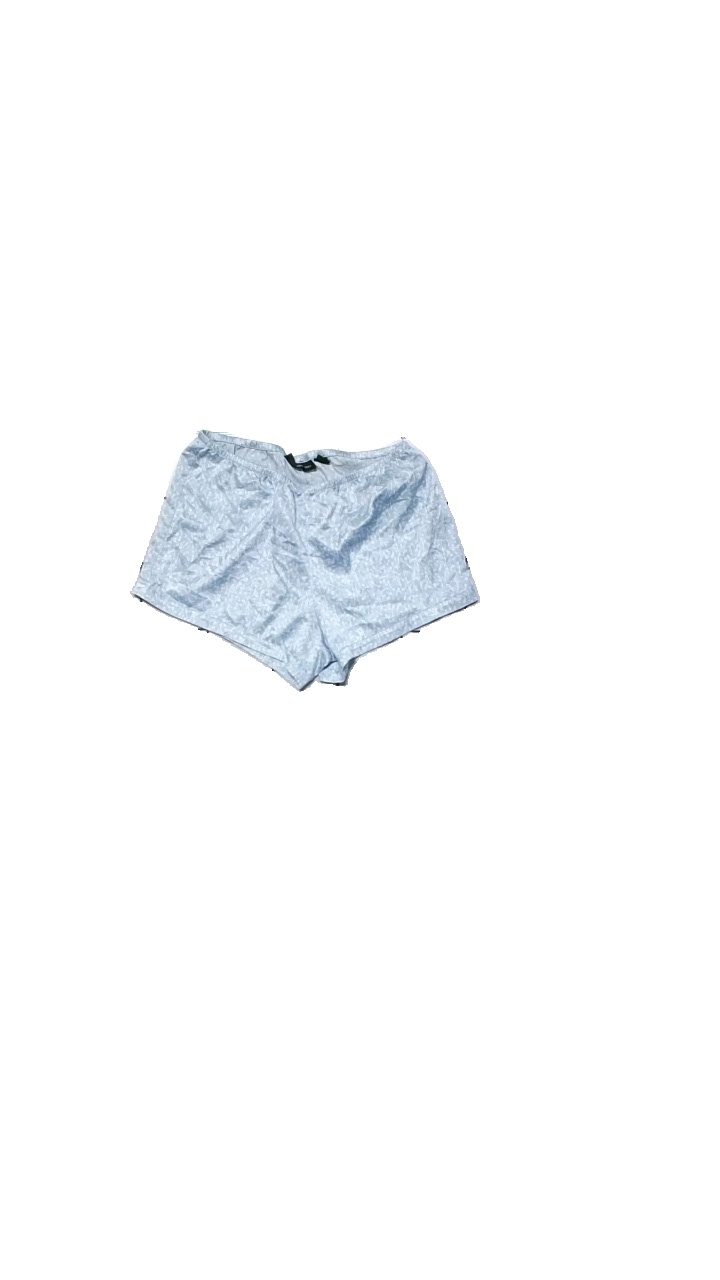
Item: Pajamas (Ladies)
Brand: Something Navy
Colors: Blue
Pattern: Floral print
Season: All
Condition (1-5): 3
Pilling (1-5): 2
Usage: Reuse
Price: <50